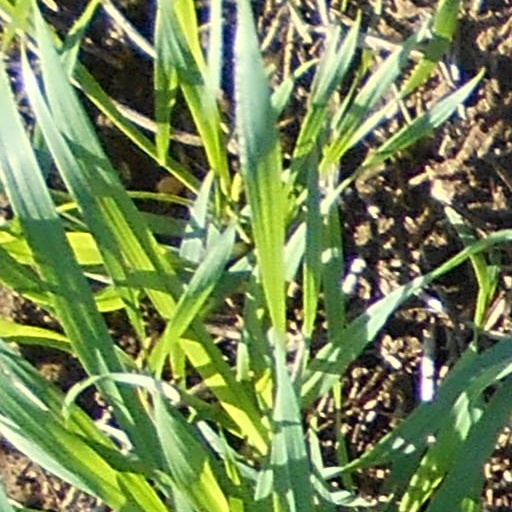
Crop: wheat